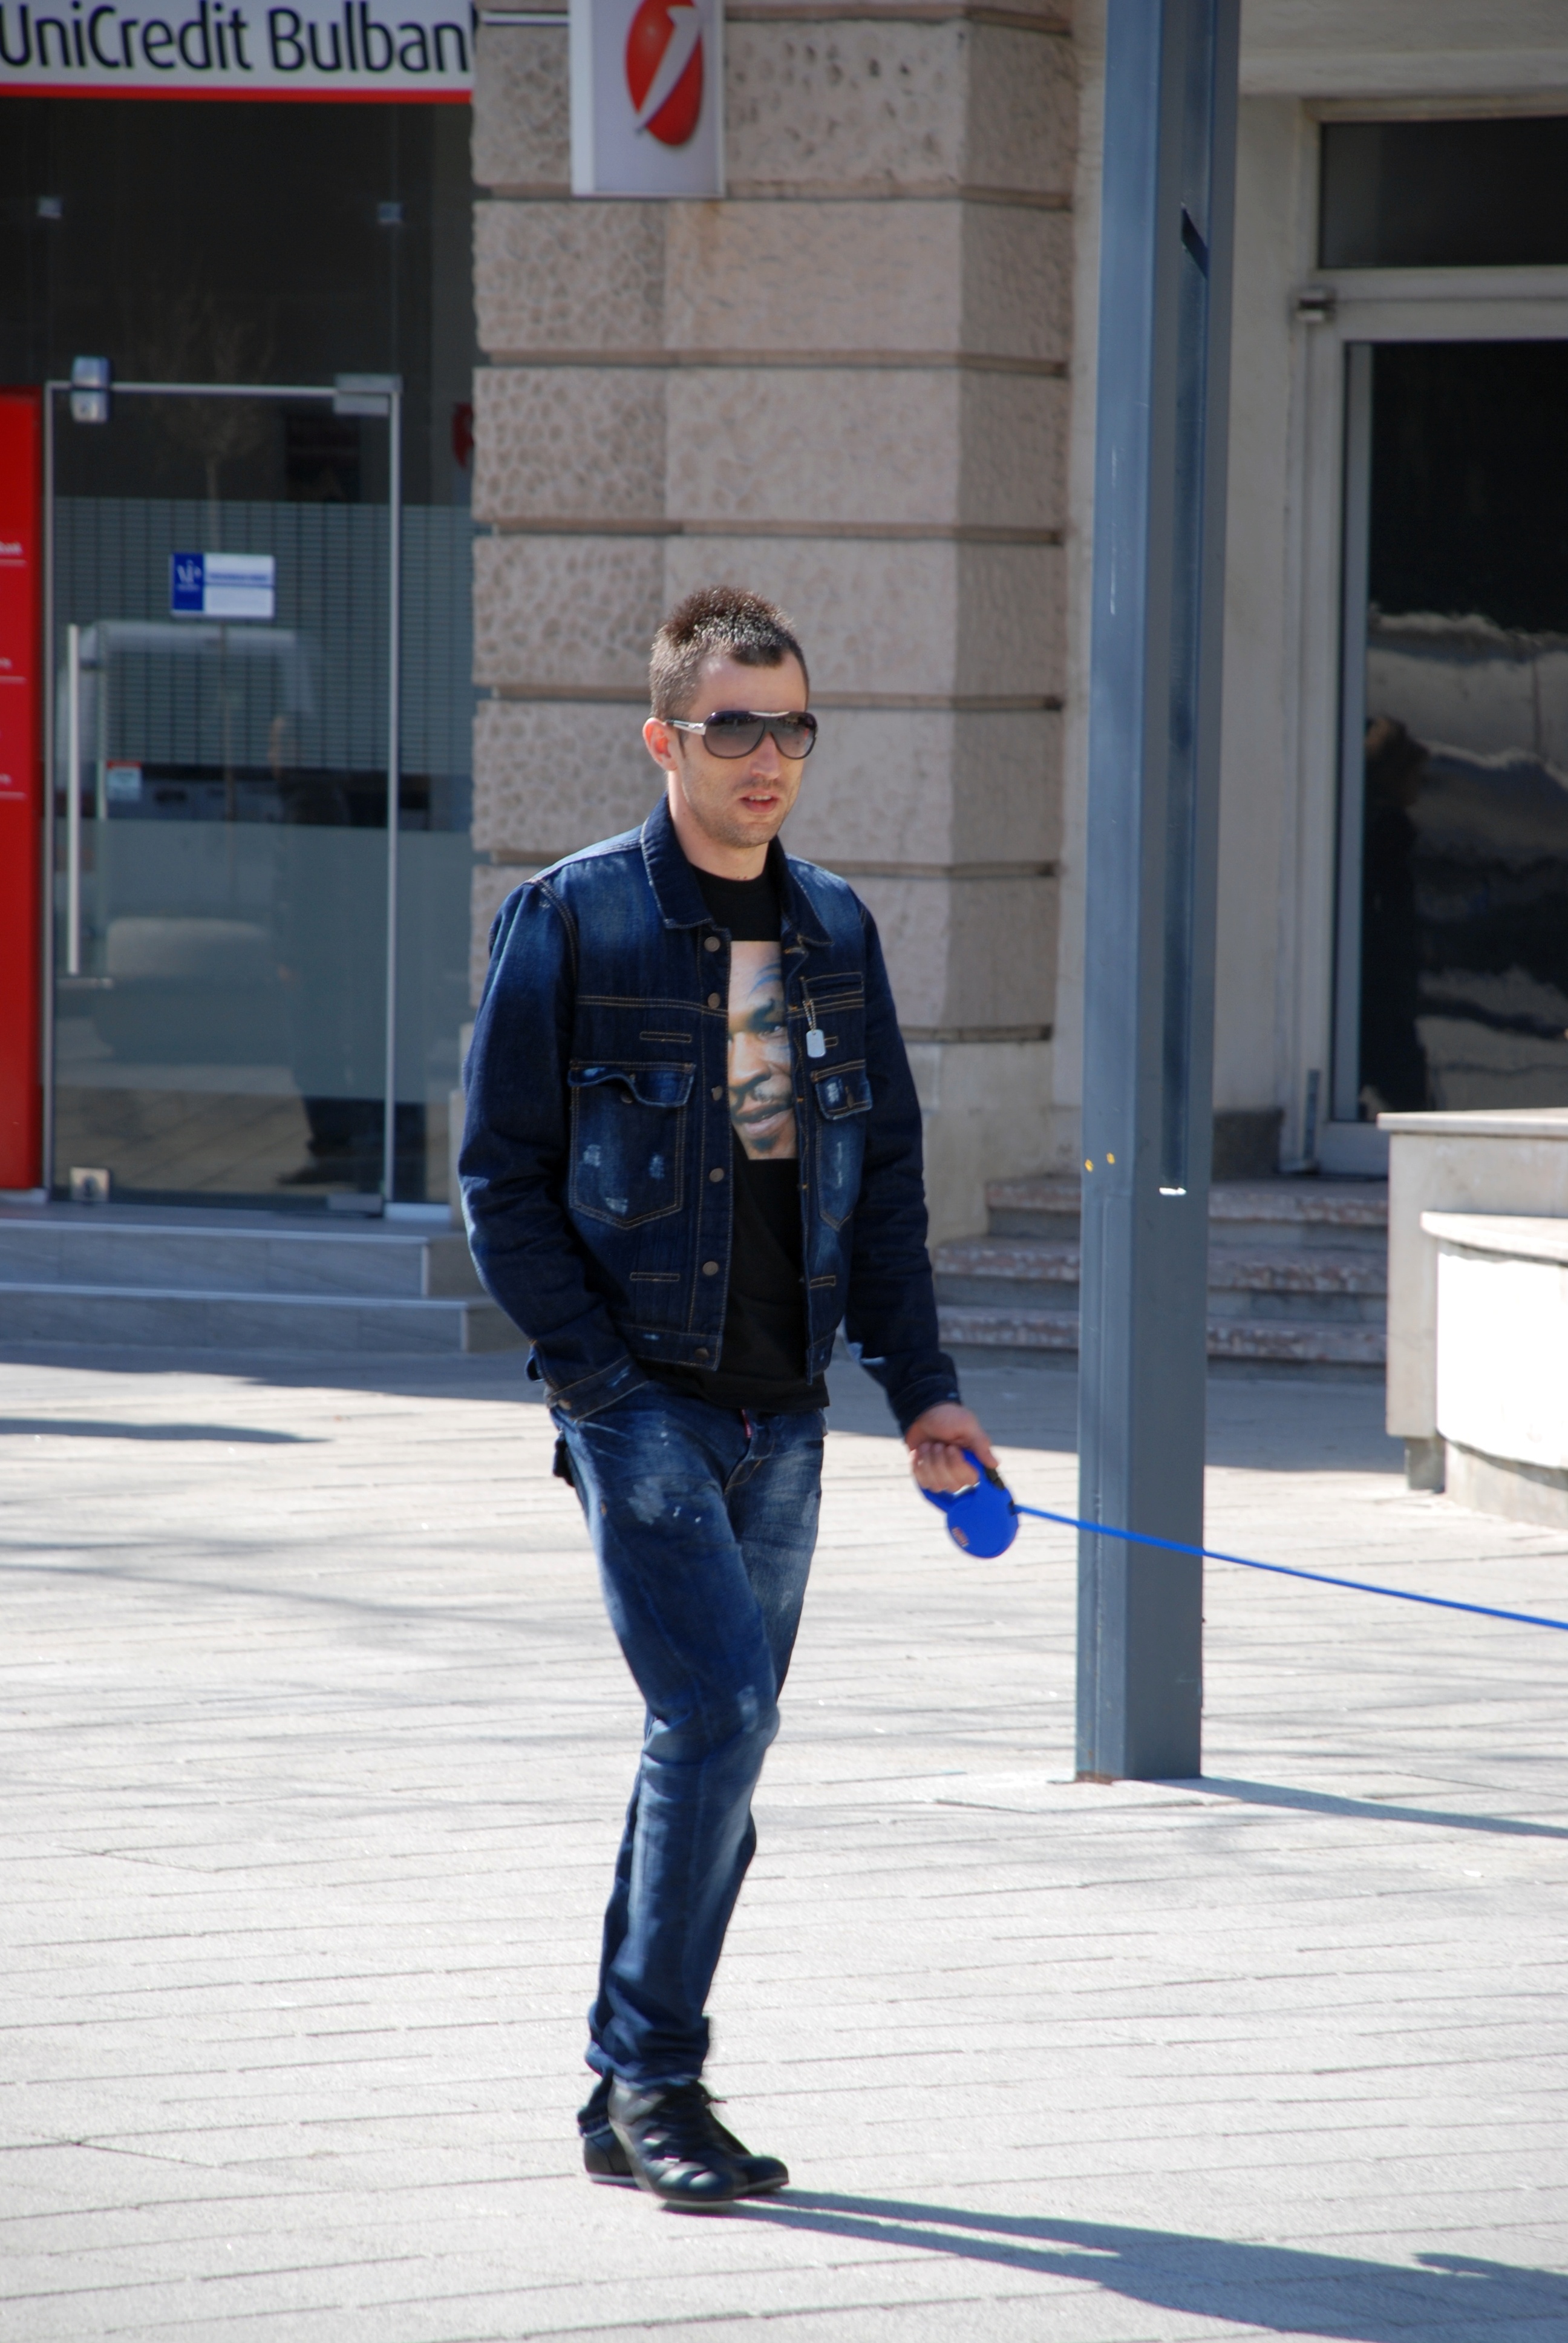
winter, leather, street, male, europe, jeans, spring, fashion, blue, nikon, clothing, jacket, outerwear, denim, footwear, nikkor, d80, 18135mmf3556g, 18135mm, nikond80, bulgaria, burgas